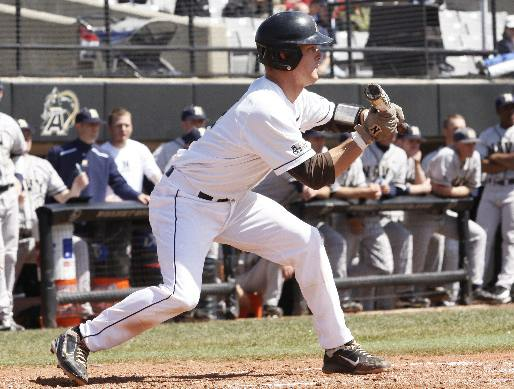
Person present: Yes